Gilleleje

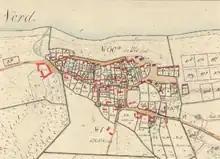
Map of Gilleleje in 1860.

During the 1810s and 20s, the city expanded a lot, and many new houses were built in the eastern area that had once been abandoned. A real harbor was built in 1873, where the drying ground had been. This meant larger ships and thus more jobs, making more people move to the town. In 1890, the town was at 865 households, 112 of which were fishermen. In 1896, Gilleleje was connected with the Danish rail network as the Græsted–Gilleleje section of the Gribskov railway line between Hillerød and Gilleleje opened. The outer harbor was finished in 1902, and in 1916 Gilleleje was connected with Elsinore as the Hornbæk-Gilleleje section of the Hornbæk railway line was opened.